Zuni (rocket)

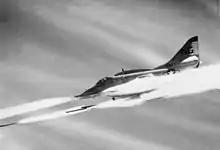
A VA-113 A-4F launching Zunis during the Battle of Khe Sanh, 1968.

The Zuni was designed as a modular system, to allow the use of different types of warheads and fuzes. One type of warhead had a proximity fuze, as the rocket was originally intended to be used as an air-to-air rocket. This led to its selection as the basis for the AIM-9 Sidewinder airframe in the early 1950s.